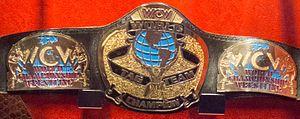
Le WCW World Tag Team Championship est un championnat de catch utilisé par la World Championship Wrestling. Il est créé par Jim Crockett Promotions, un territoire de la National Wrestling Alliance couvrant la Caroline du Nord et la Caroline du Sud, dans la deuxième moitié des années 1970 sous le nom de NWA World Tag Team Championship. En 1988, Ted Turner rachète Jim Crockett Promotions qu'il renomme en World Championship Wrestling.